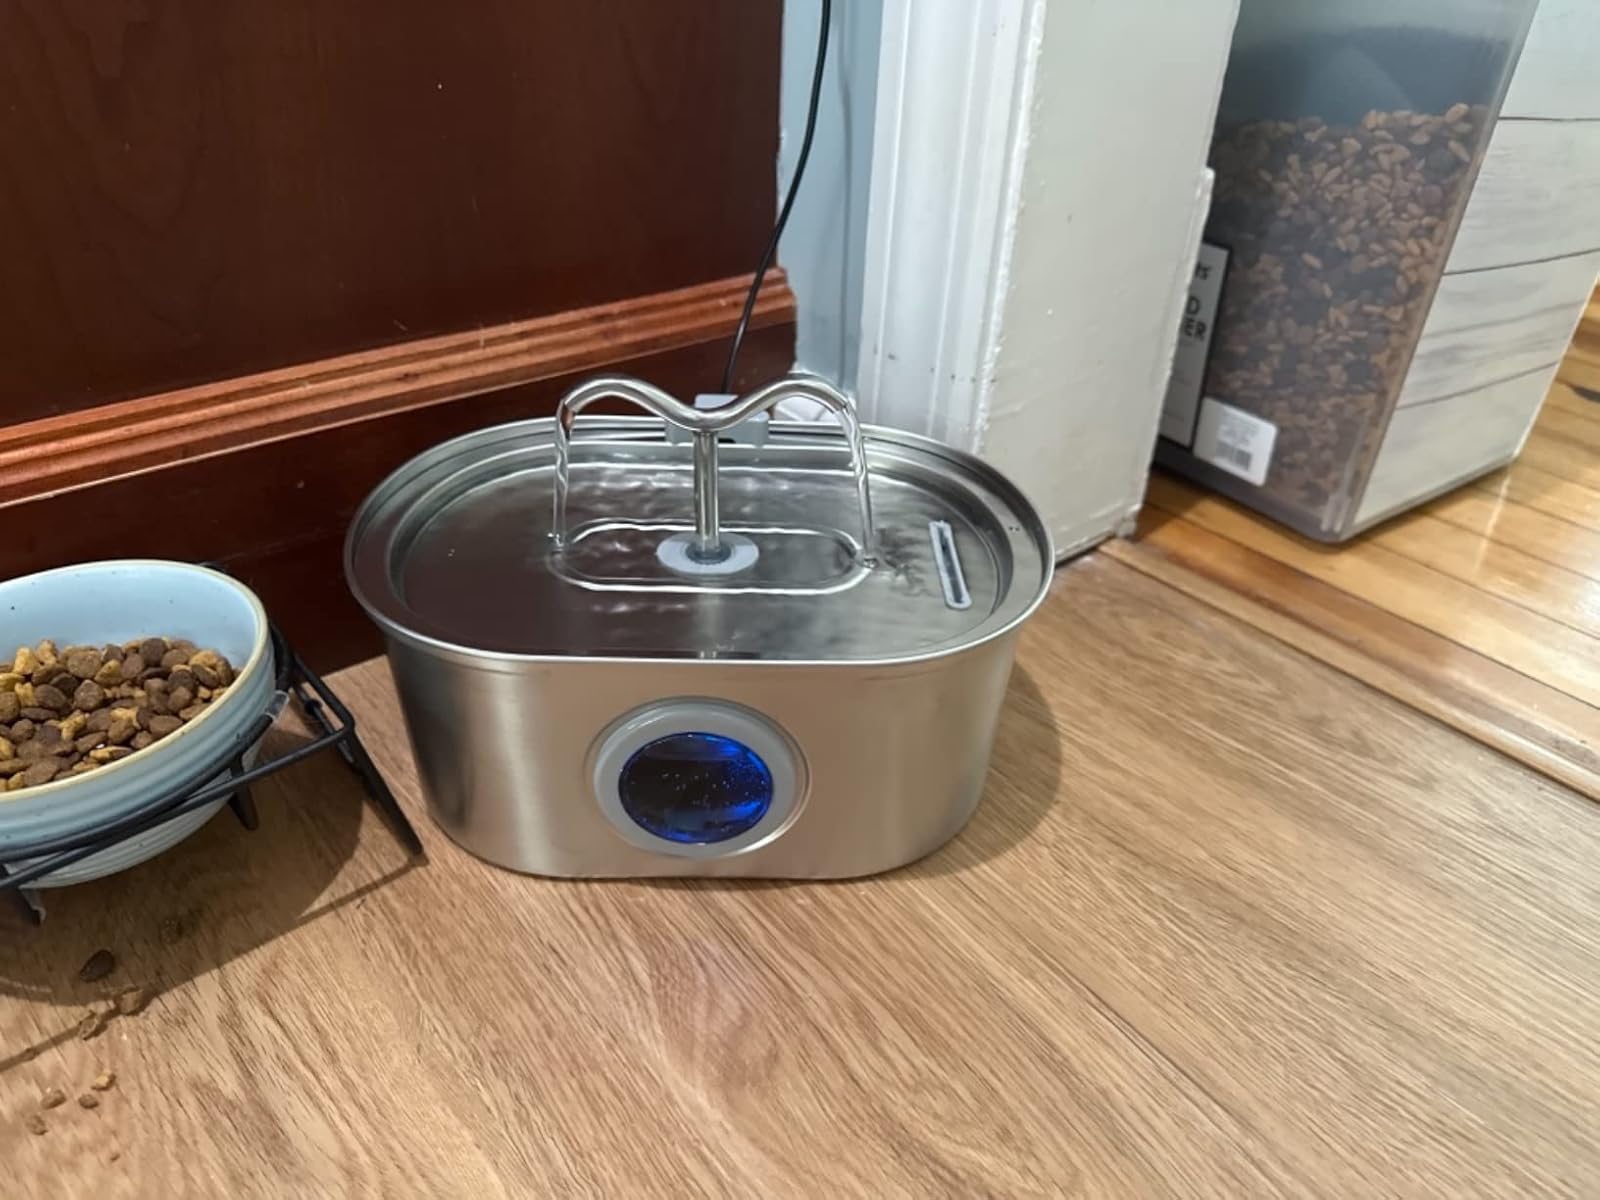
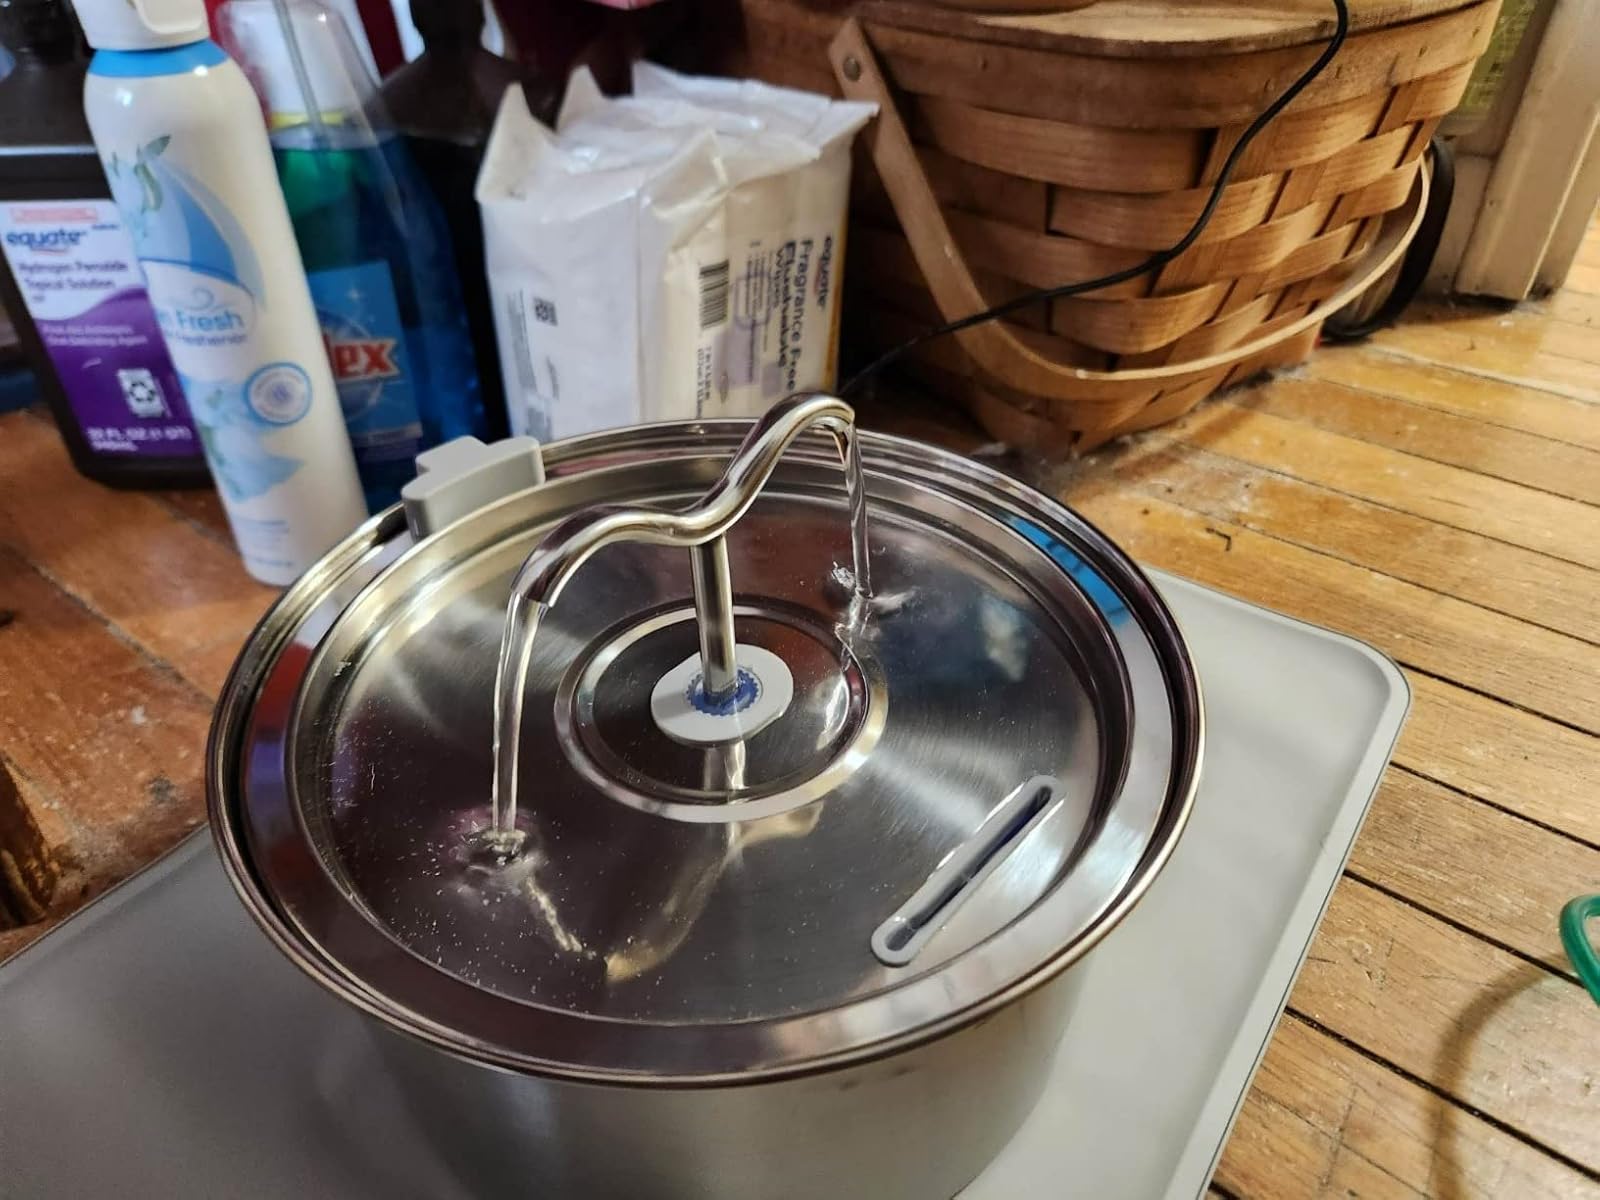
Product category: items_bowl
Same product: no